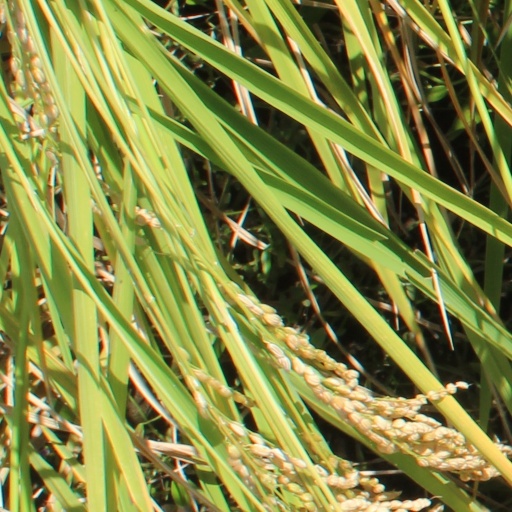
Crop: rice